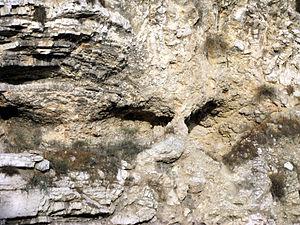
Le Golgotha ou mont du Calvaire, nommé aussi « Lieu du Crâne », était une colline située dans l'Antiquité à l'extérieur de Jérusalem, sur laquelle les Romains attachaient les condamnés à mort sur une crux commissa, en forme de T. Il est connu pour être le lieu où Jésus a été exécuté, d'après les évangiles.